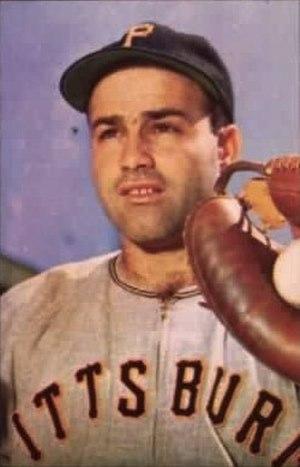
Joseph Henry Garagiola, Sr. dit Joe Garagiola, Sr., né le 12 février 1926 à St. Louis dans le Missouri et mort le 23 mars 2016 à Scottsdale en Arizona, est un joueur américain de baseball et un commentateur sportif.